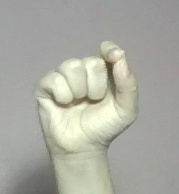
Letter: fa